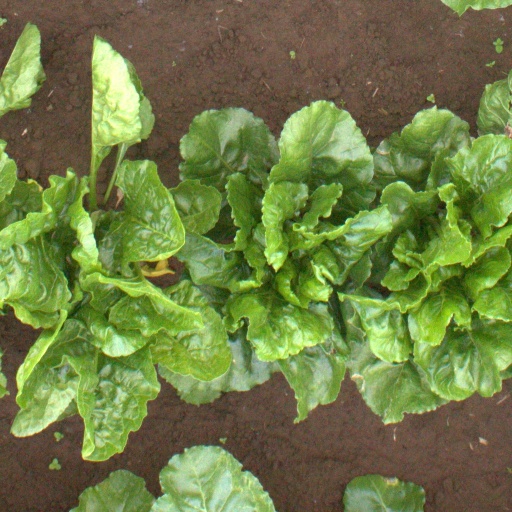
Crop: sugar beet